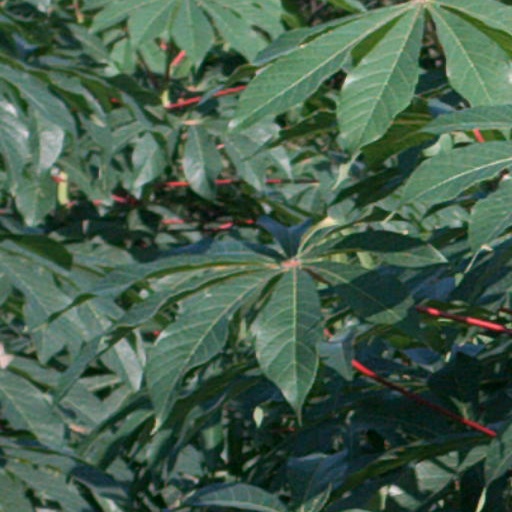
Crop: cassava